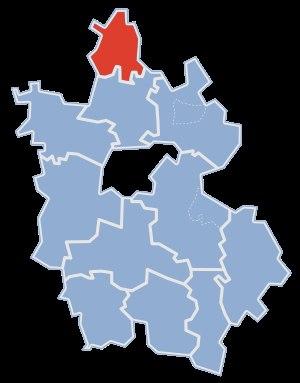
Czarnocin est une gmina rurale du powiat de Piotrków, dans la Voïvodie de Łódź, dans le centre de la Pologne.